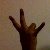
The image shows a hand gesture representing the number 7 in Indian Sign Language.